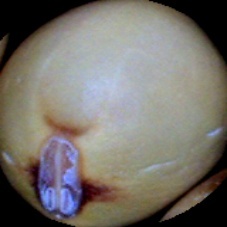
Label: Spotted